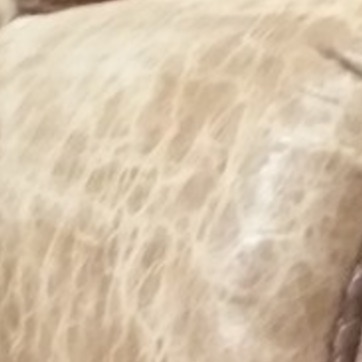
Material: leather